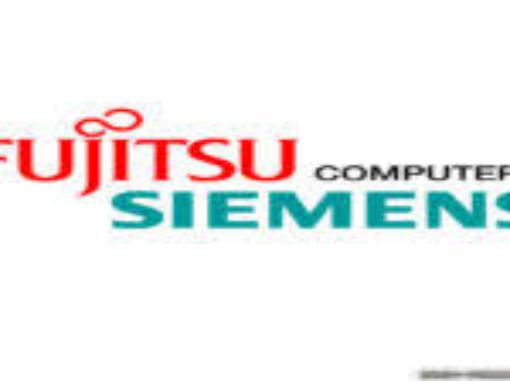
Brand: Fujitsu Siemens
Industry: Electronic